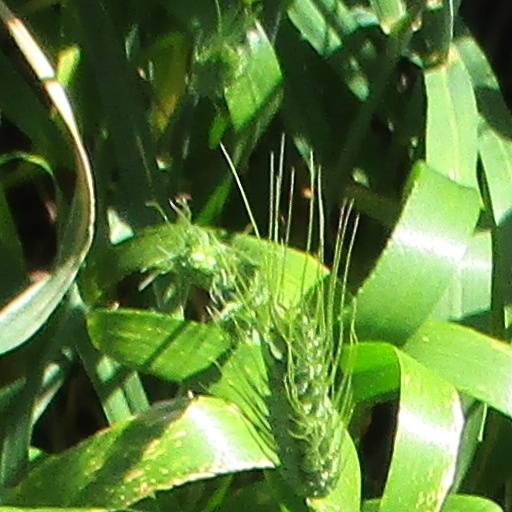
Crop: wheat